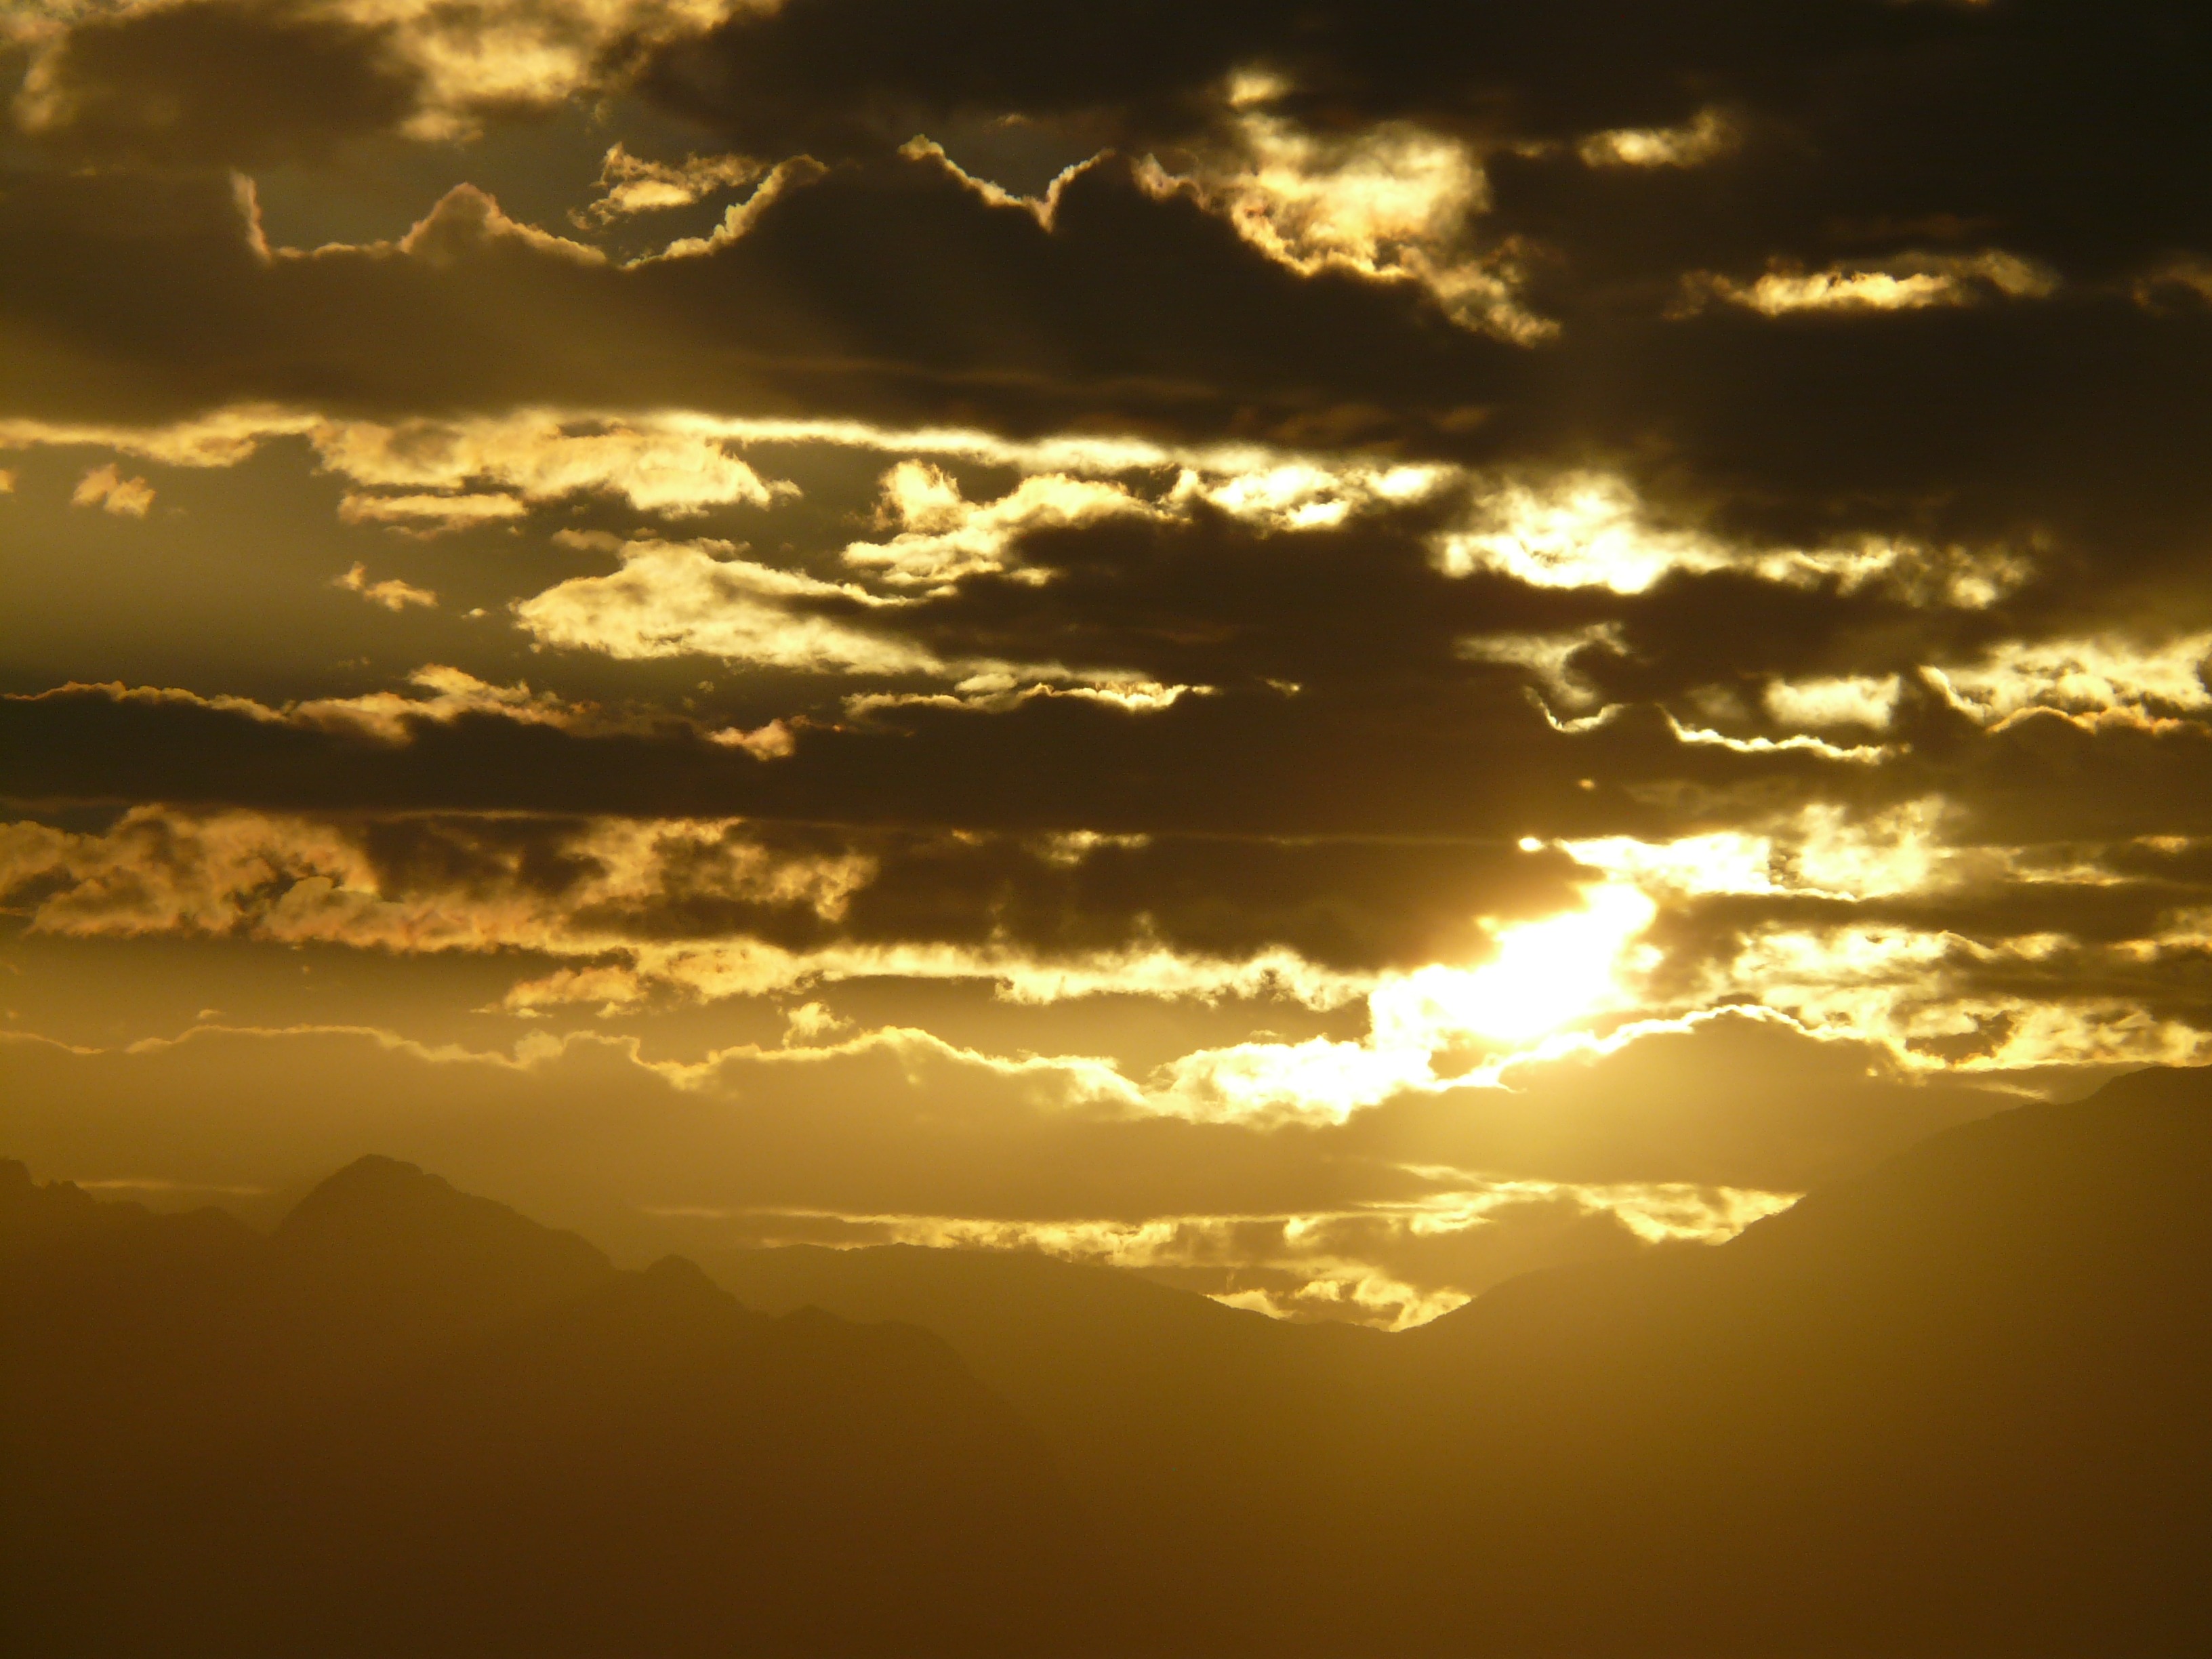
horizon, cloud, sky, sun, sunrise, sunset, sunlight, morning, dawn, atmosphere, dusk, evening, golden, clouds, mountains, taurus, afterglow, antalya, taurus mountains, red sky at morning